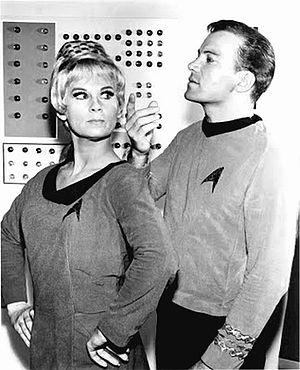
Fausses Manœuvres est le dixième épisode de la première saison de la série télévisée Star Trek. Troisième épisode à avoir été produit, il fut diffusé pour la première fois le 10 novembre 1966 sur la chaîne américaine NBC.